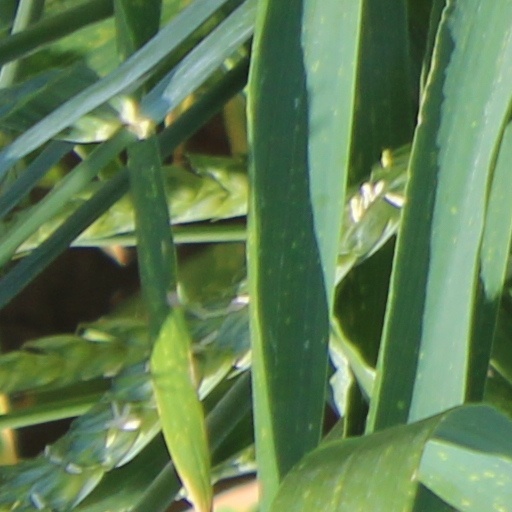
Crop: wheat